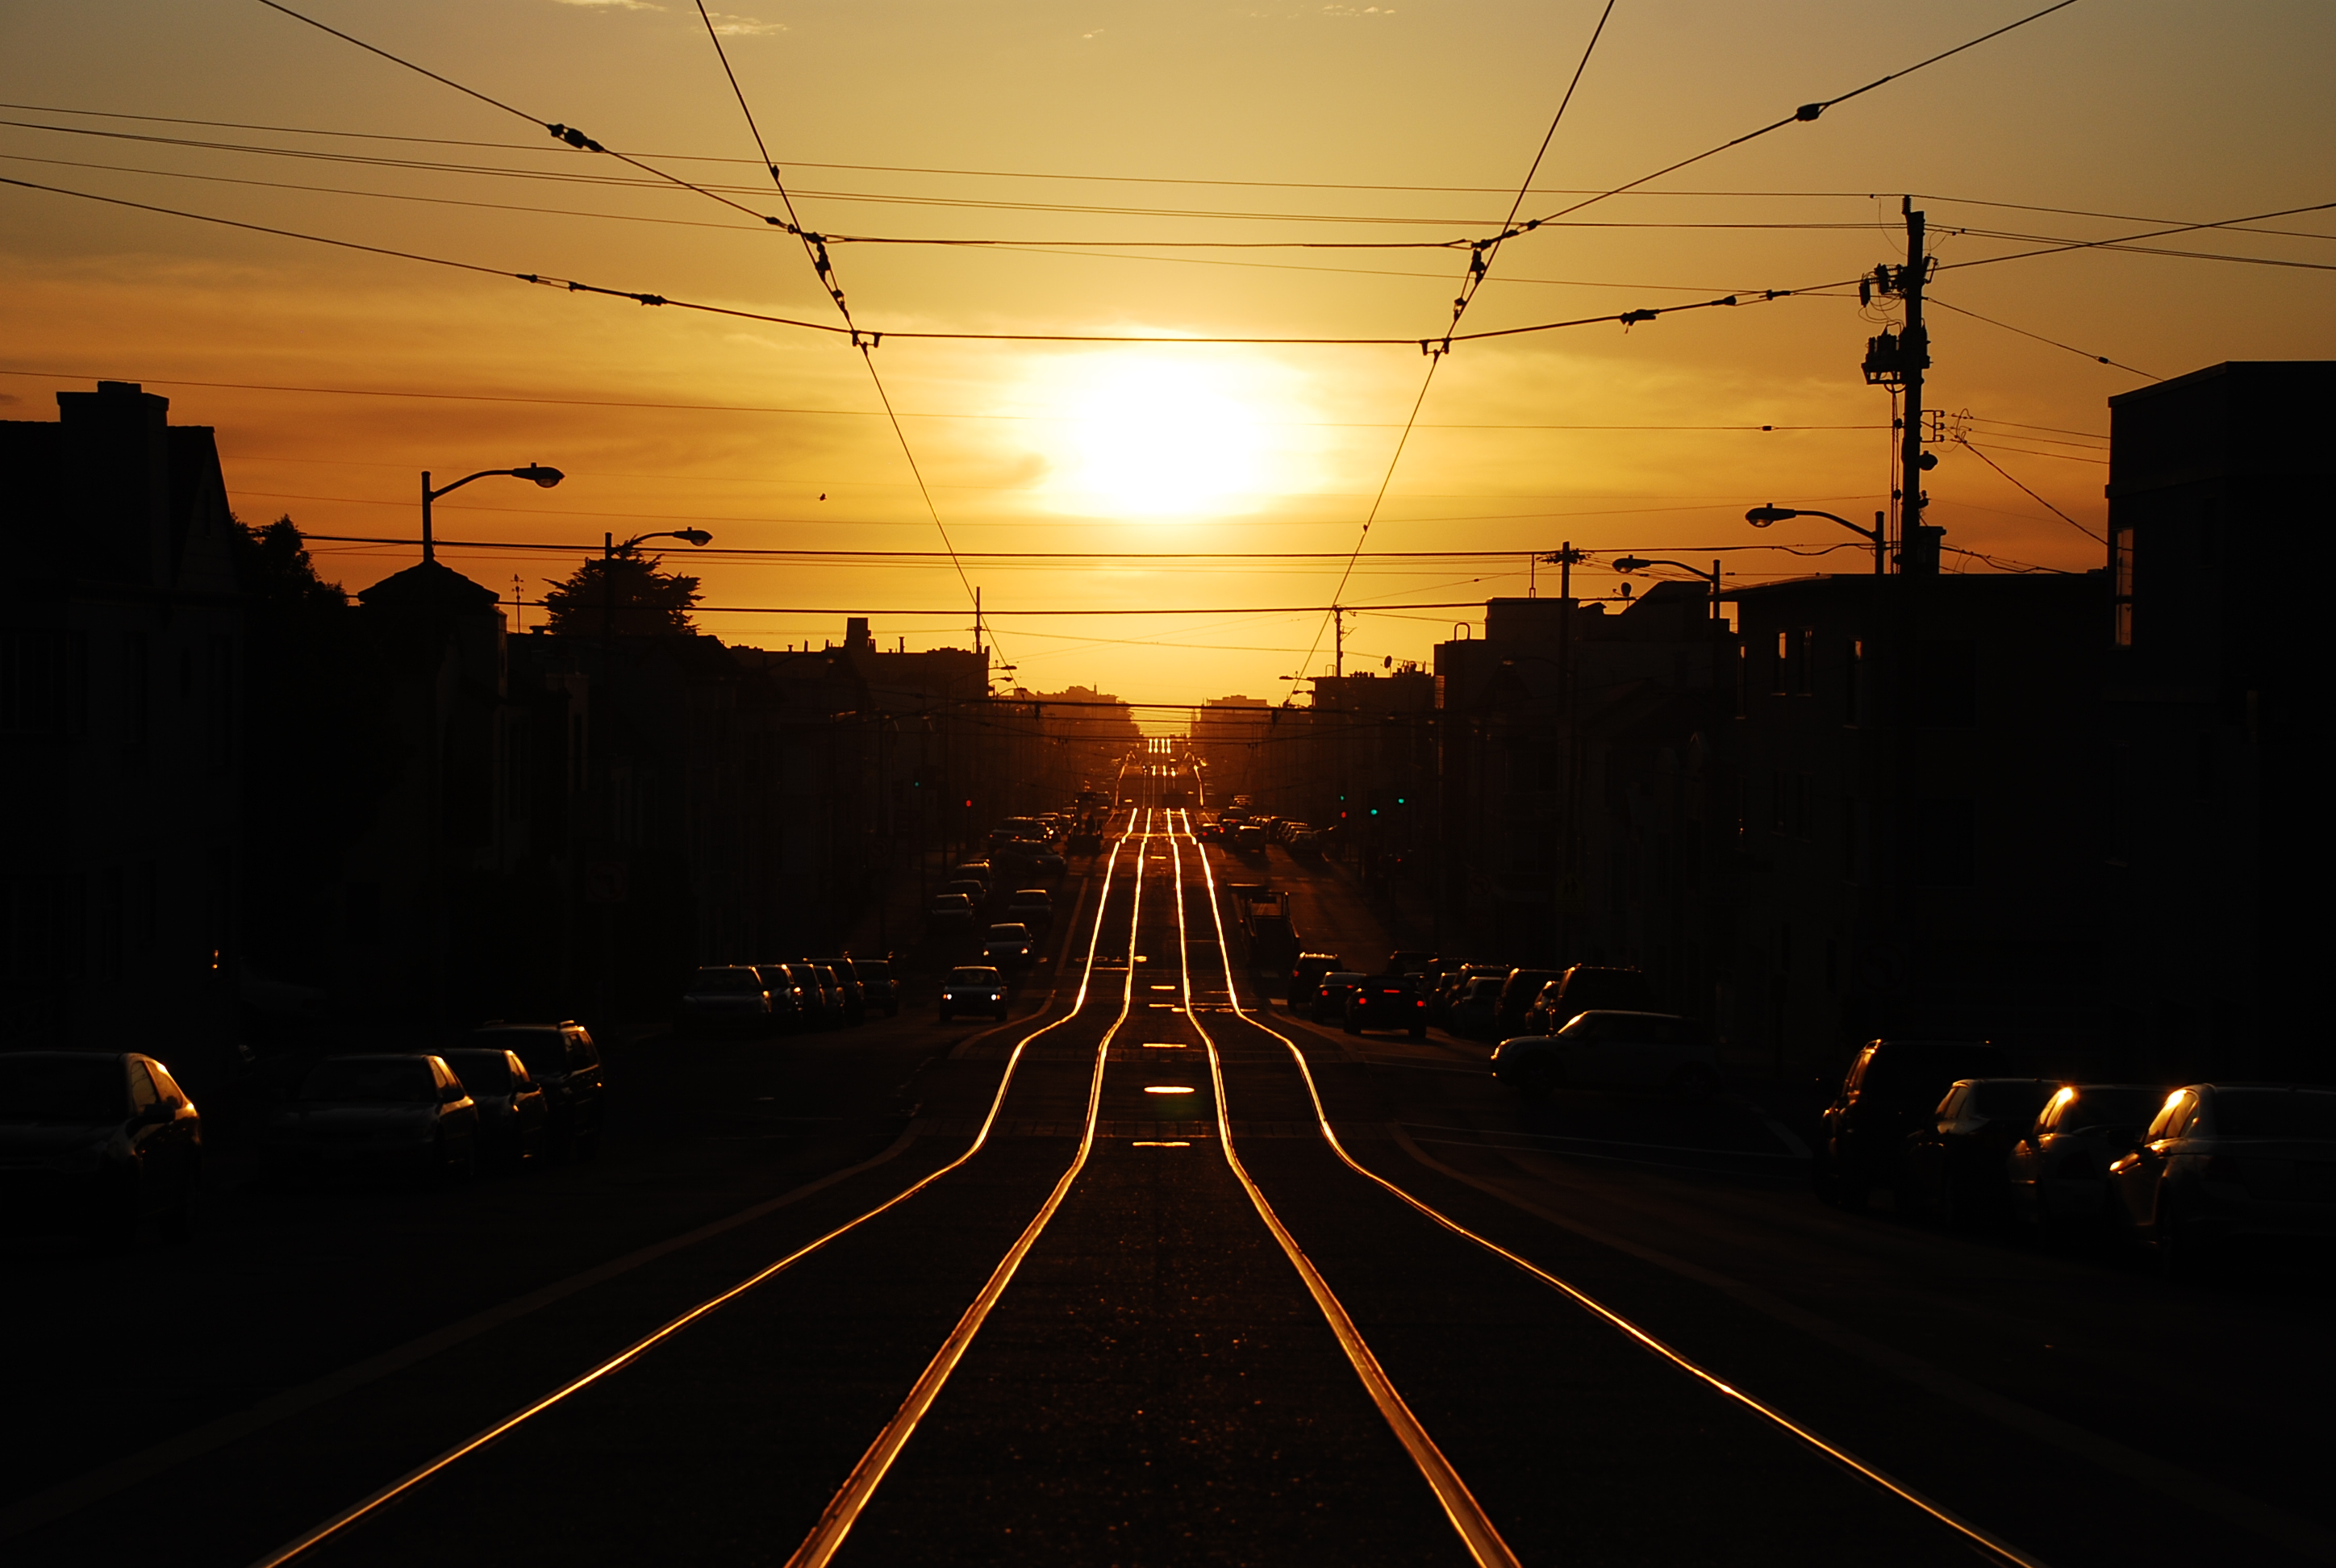
silhouette, light, sunrise, sunset, street, night, sunlight, morning, dawn, dusk, evening, line, darkness, lighting, infrastructure, cars, tramlines